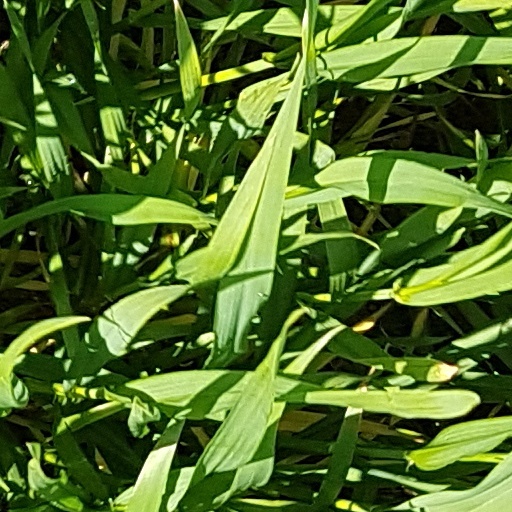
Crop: wheat